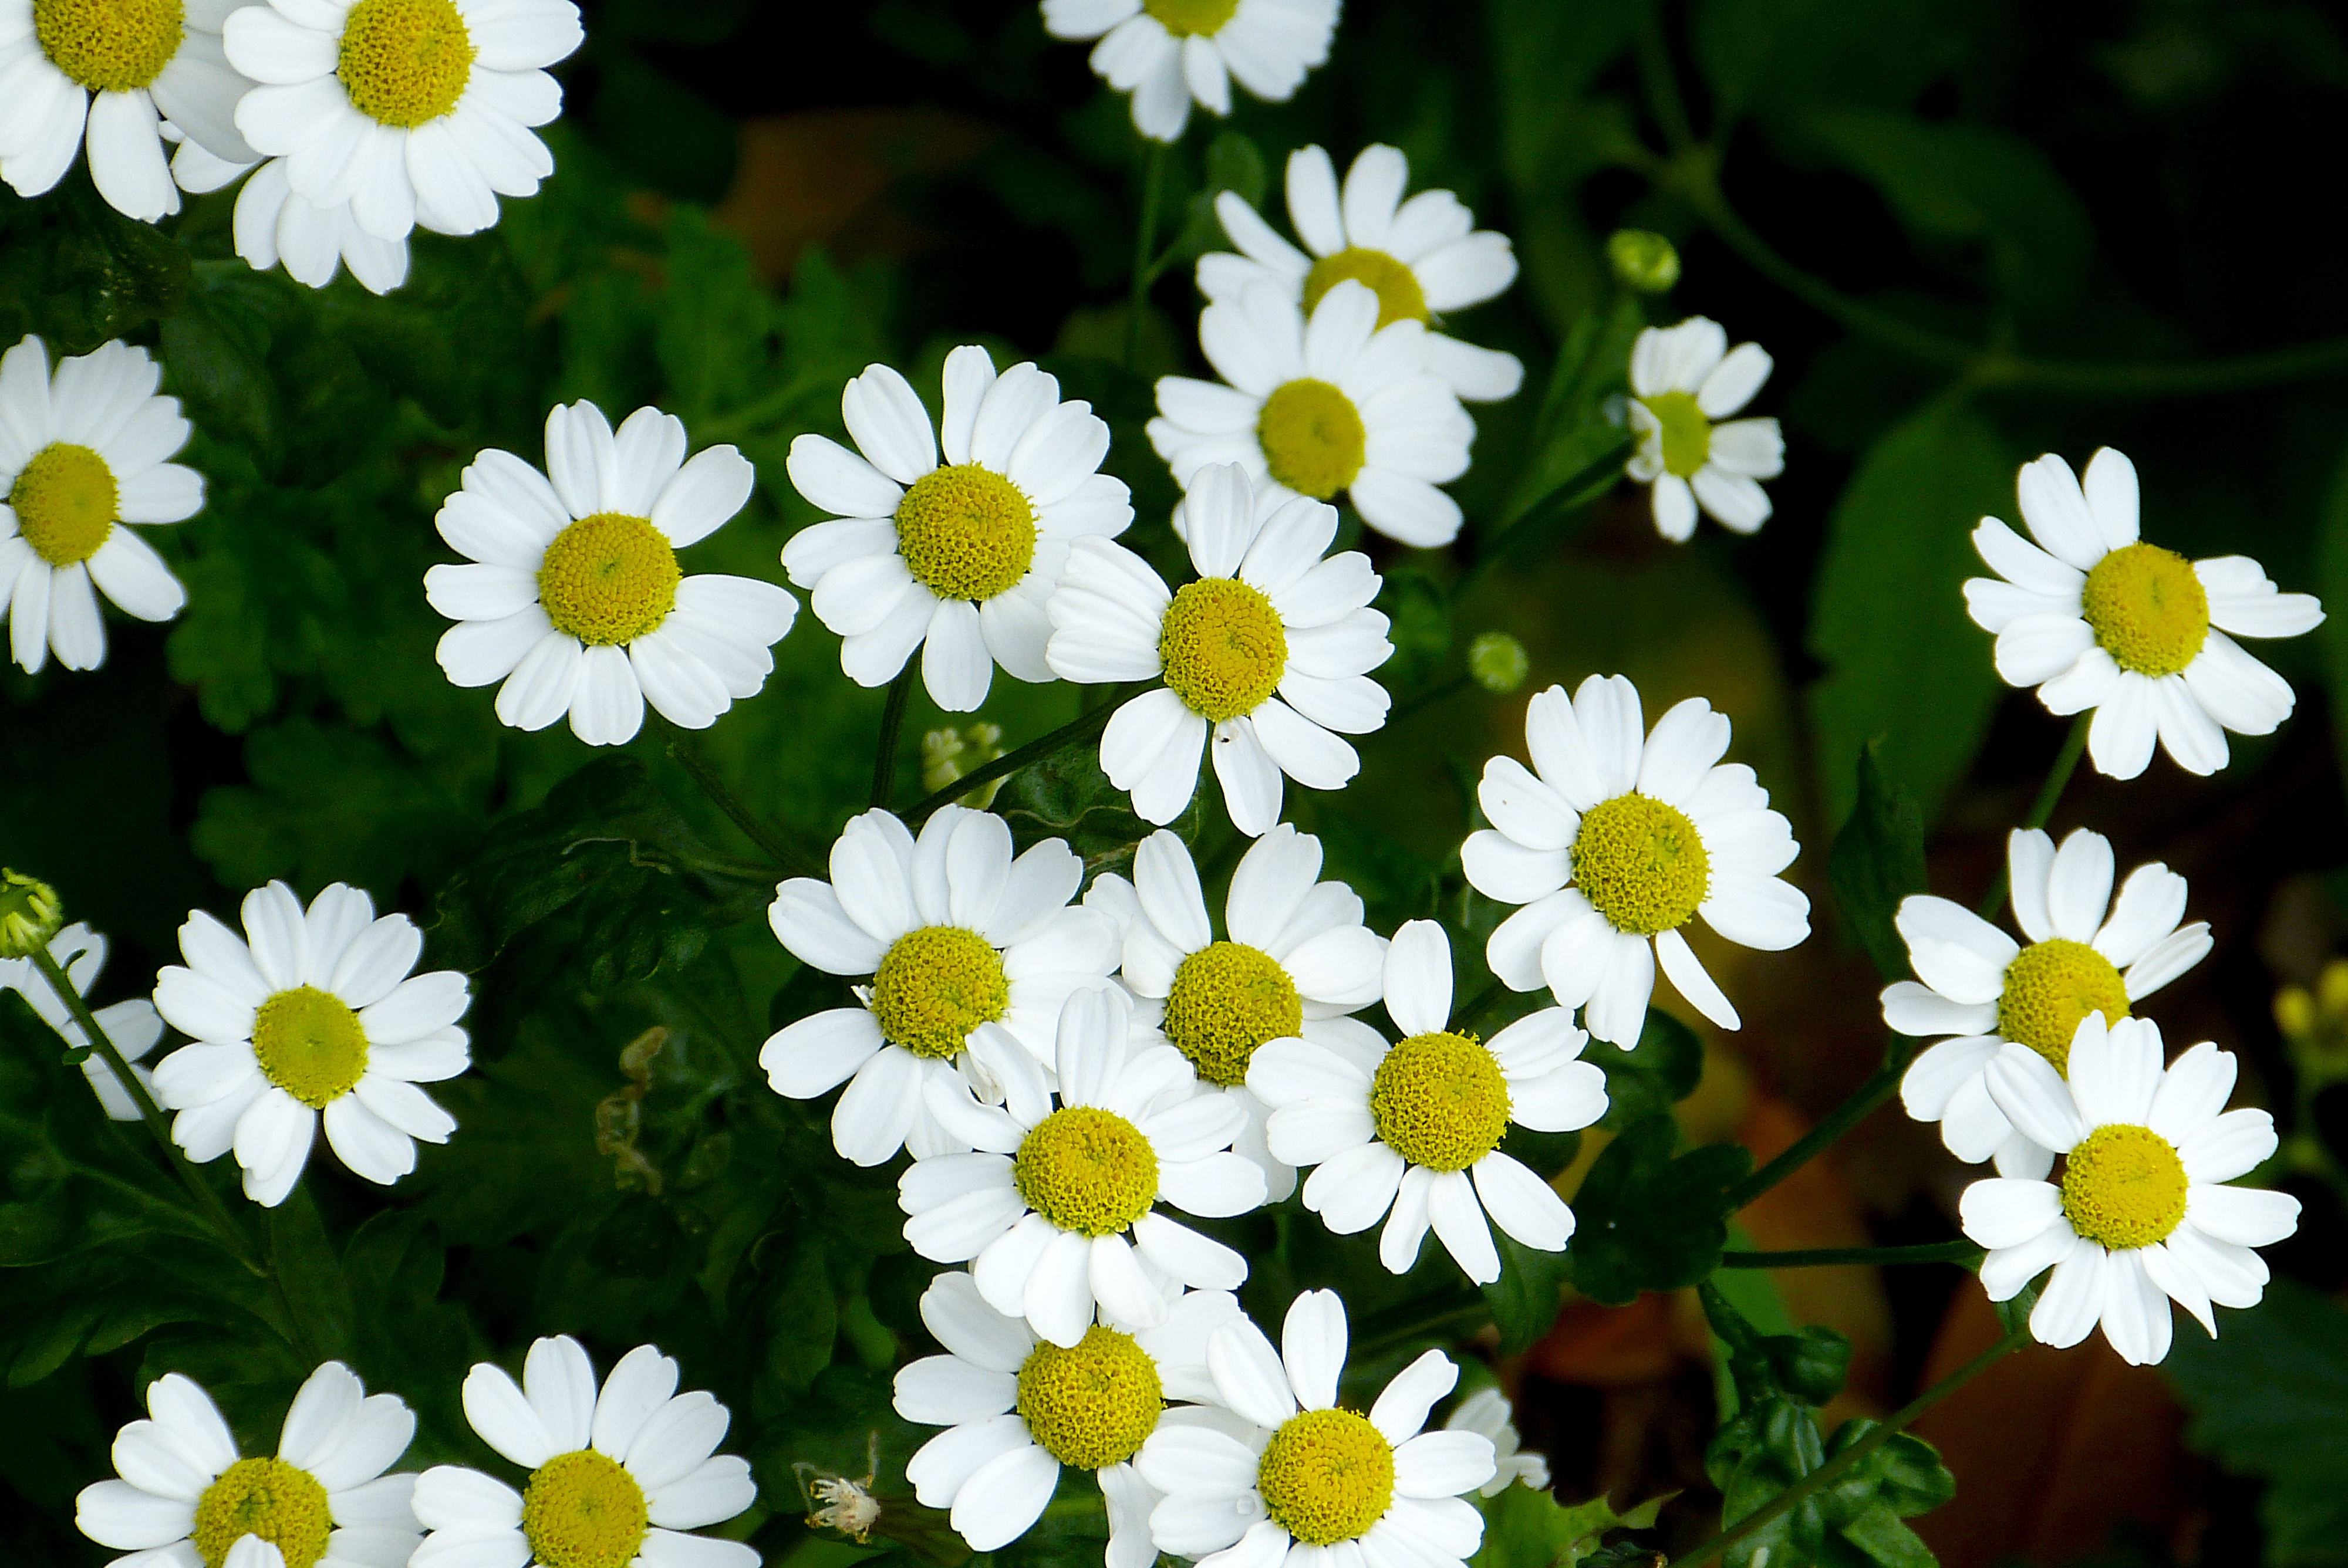
nature, plant, white, meadow, flower, petal, summer, daisy, green, herb, botany, yellow, garden, flora, wildflower, flowers, macro photography, flowering plant, daisy family, oxeye daisy, annual plant, land plant, chamaemelum nobile, marguerite daisy, tanacetum parthenium, chrysanths